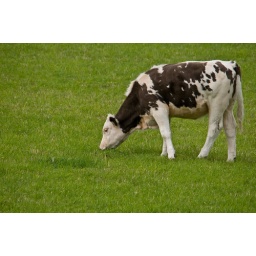
Cow in field near our home